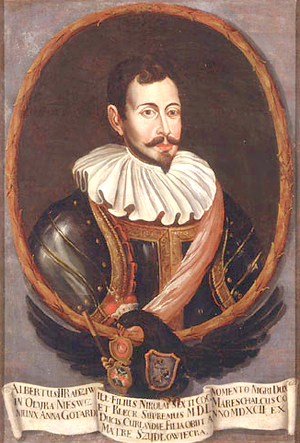
Albert Radziwiłł, en lituanien : Albertas Radvila), ordynat d'Olyka, Niasvij et Kletsk, grand maréchal de Lituanie. Il est le fils de Mikołaj Krzysztof Radziwiłł surnommé Le Noir et de Elżbieta Szydłowiecka et à ce titre 1ᵉʳ ordynat de Kletsk.